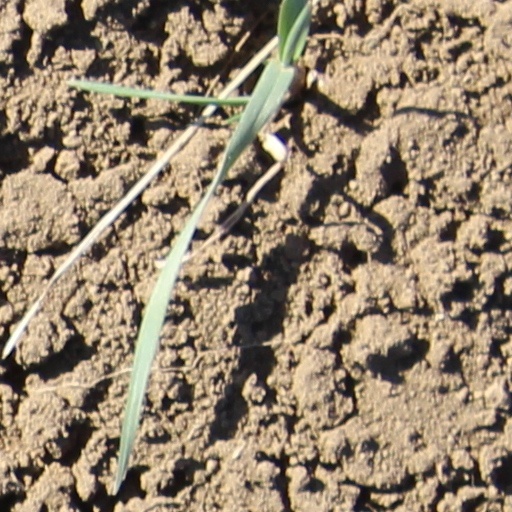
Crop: wheat